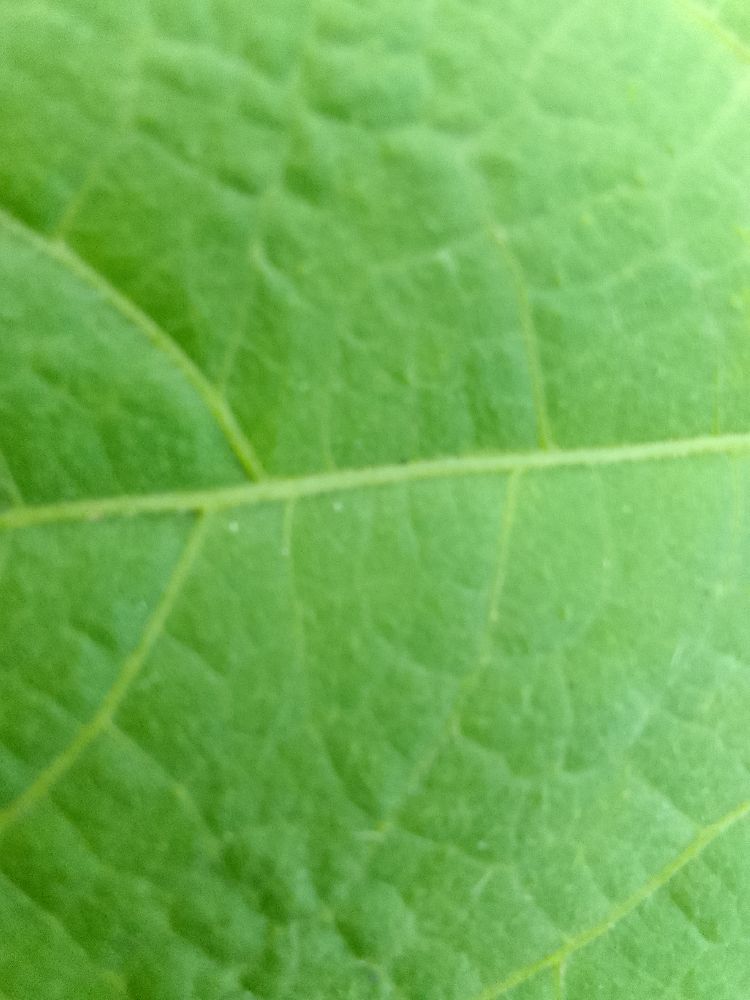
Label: healthy